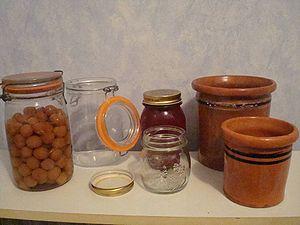
Photo de différents bocaux à conserves.
Un bocal est un récipient, généralement en verre, à large ouverture, à col très court, pouvant être fermé hermétiquement. On l'appelle parfois un pot.